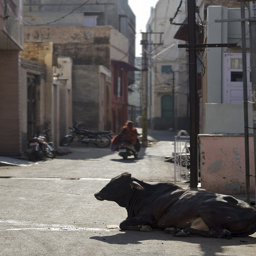
A brown cow sitting in the middle of a street.
A large cow lounges in the street as a cyclist passes by.
a cow sitting down on a empty street
A cow laying down on the sidewalk of a city.
A cow lies in a mostly deserted street.